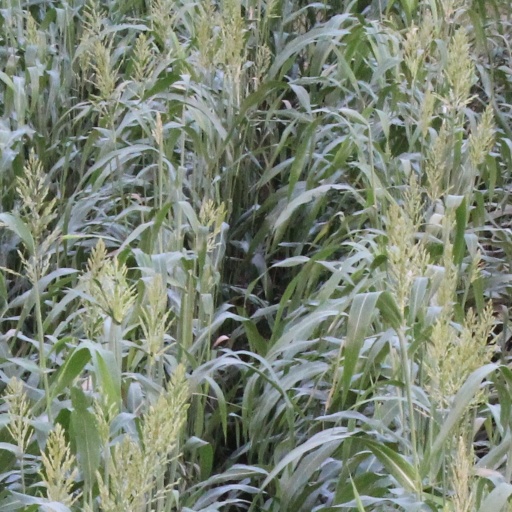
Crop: sorghum